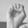
ASL letter: E